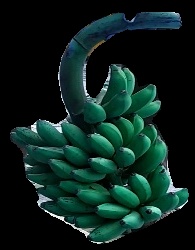
Variety: rasbale
Grade: grade3